History of SS Lazio

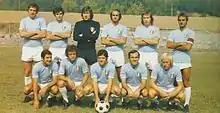
1973–74 Lazio team

The 1960s did not start brightly for Lazio. They finished their 1960–61 campaign in a record-low 18th place (last place) and were relegated alongside Napoli and Bari.